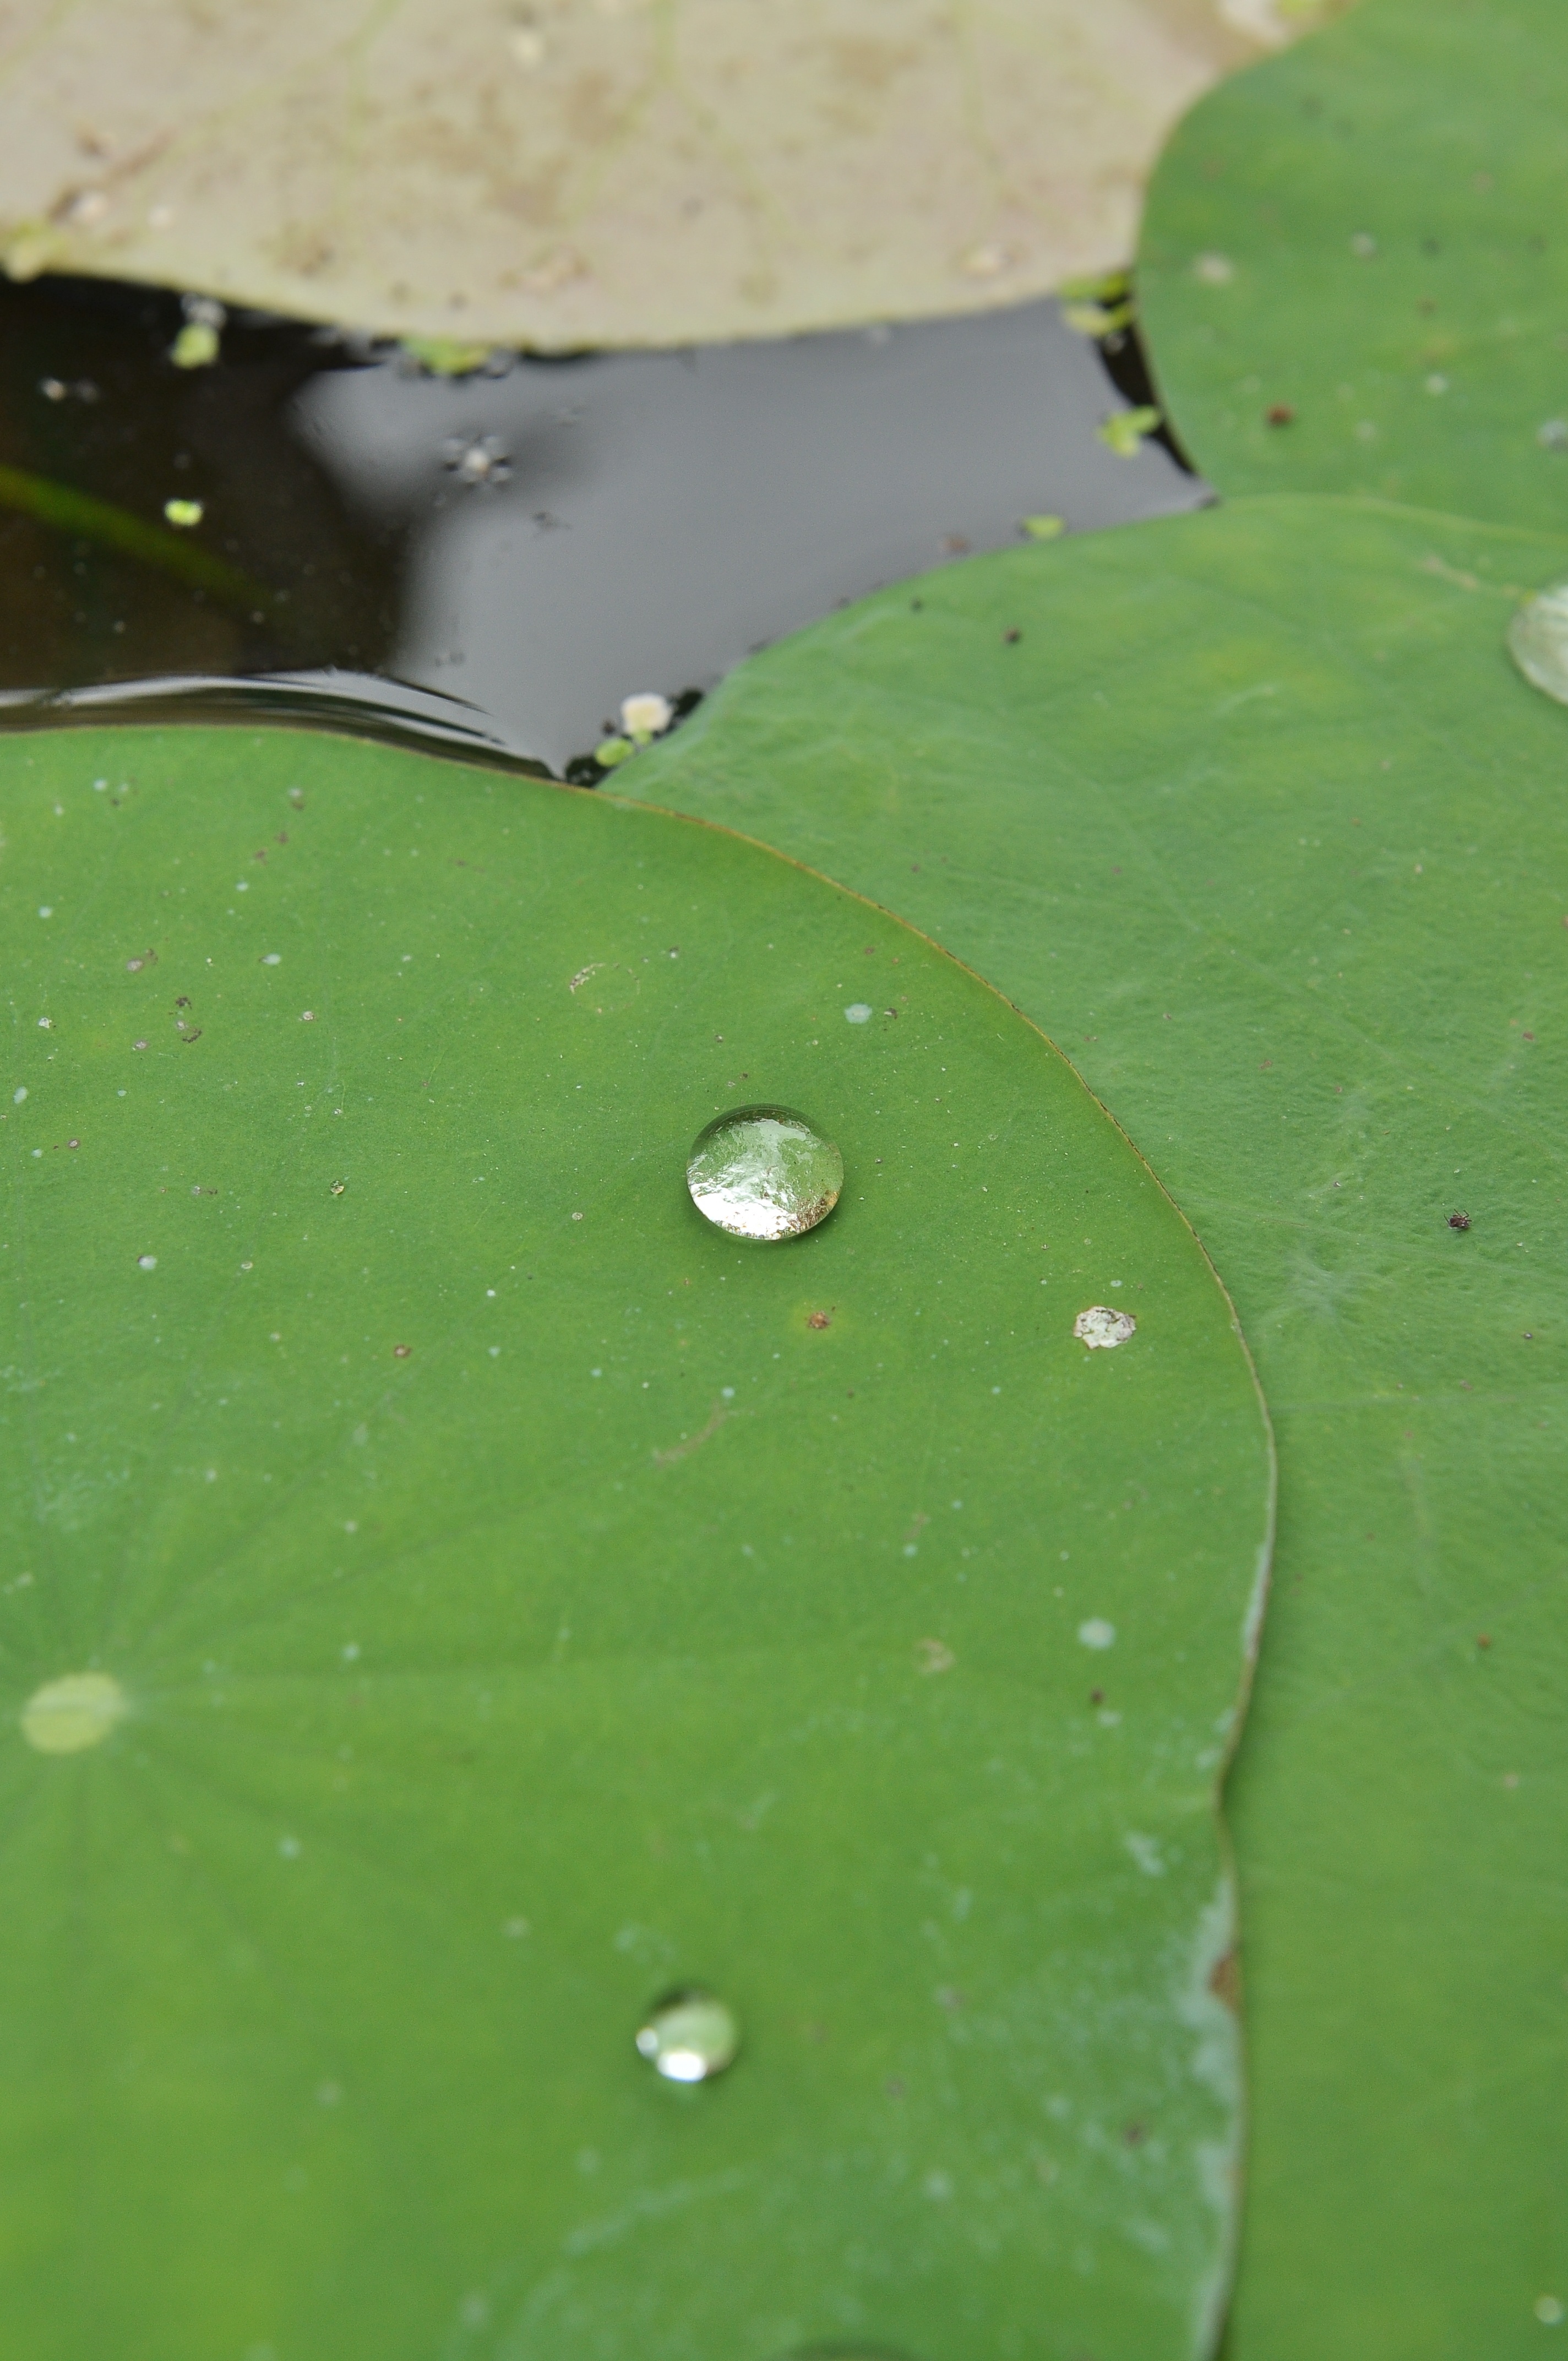
water, nature, grass, blossom, drop, dew, light, plant, lawn, rain, leaf, flower, bloom, lake, wet, summer, pond, tranquility, green, reflection, tropical, natural, peace, fresh, botany, blooming, aquatic, garden, flora, season, botanical, stalk, outdoors, bright, waterlily, macro photography, lily pads